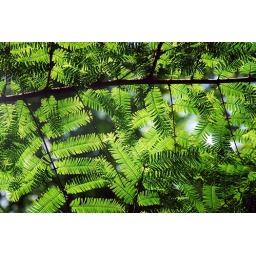
As i walked along the plank pavement in Jinbianxi, Zhangjiajie, i stopped and looked above, wow, the green was so pure